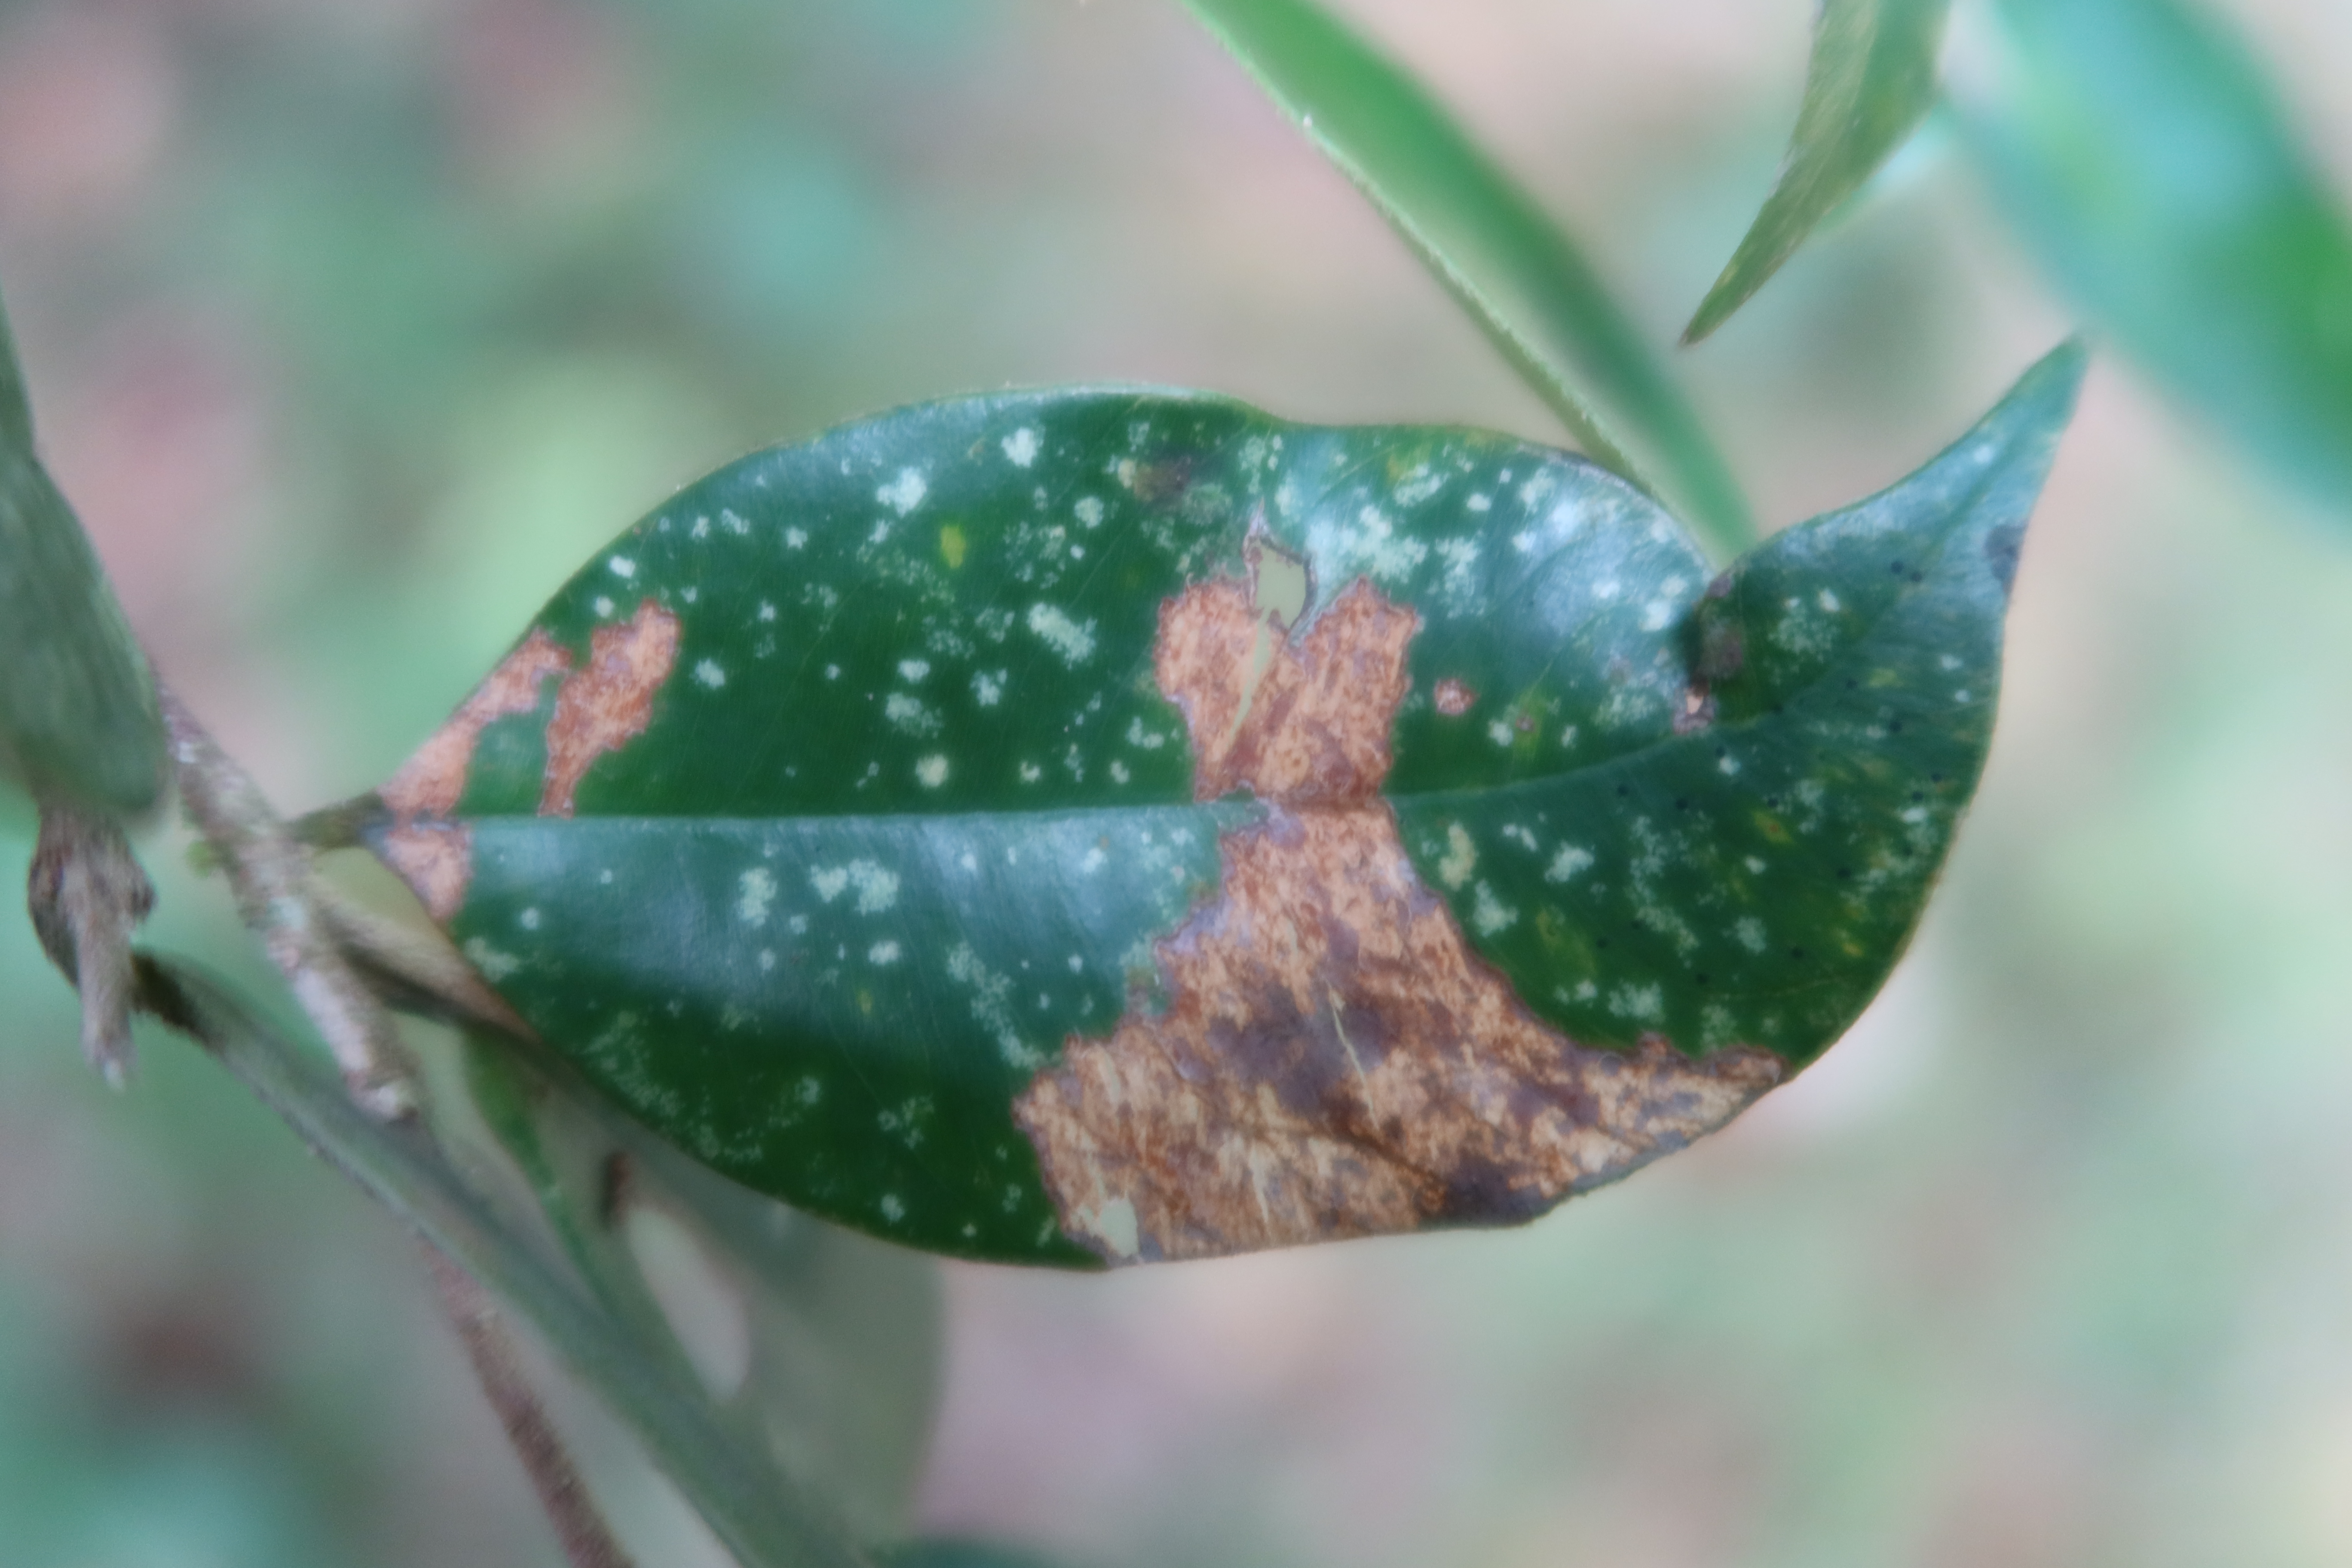
Label: Mosaic Viruses